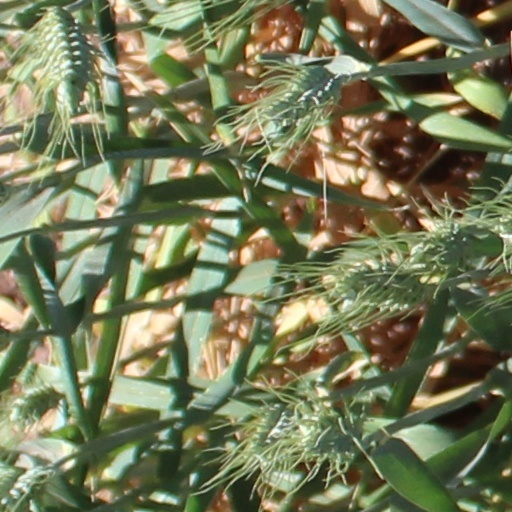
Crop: wheat